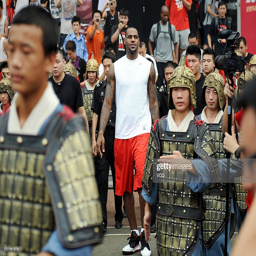
olympic athlete attends a promotional event .